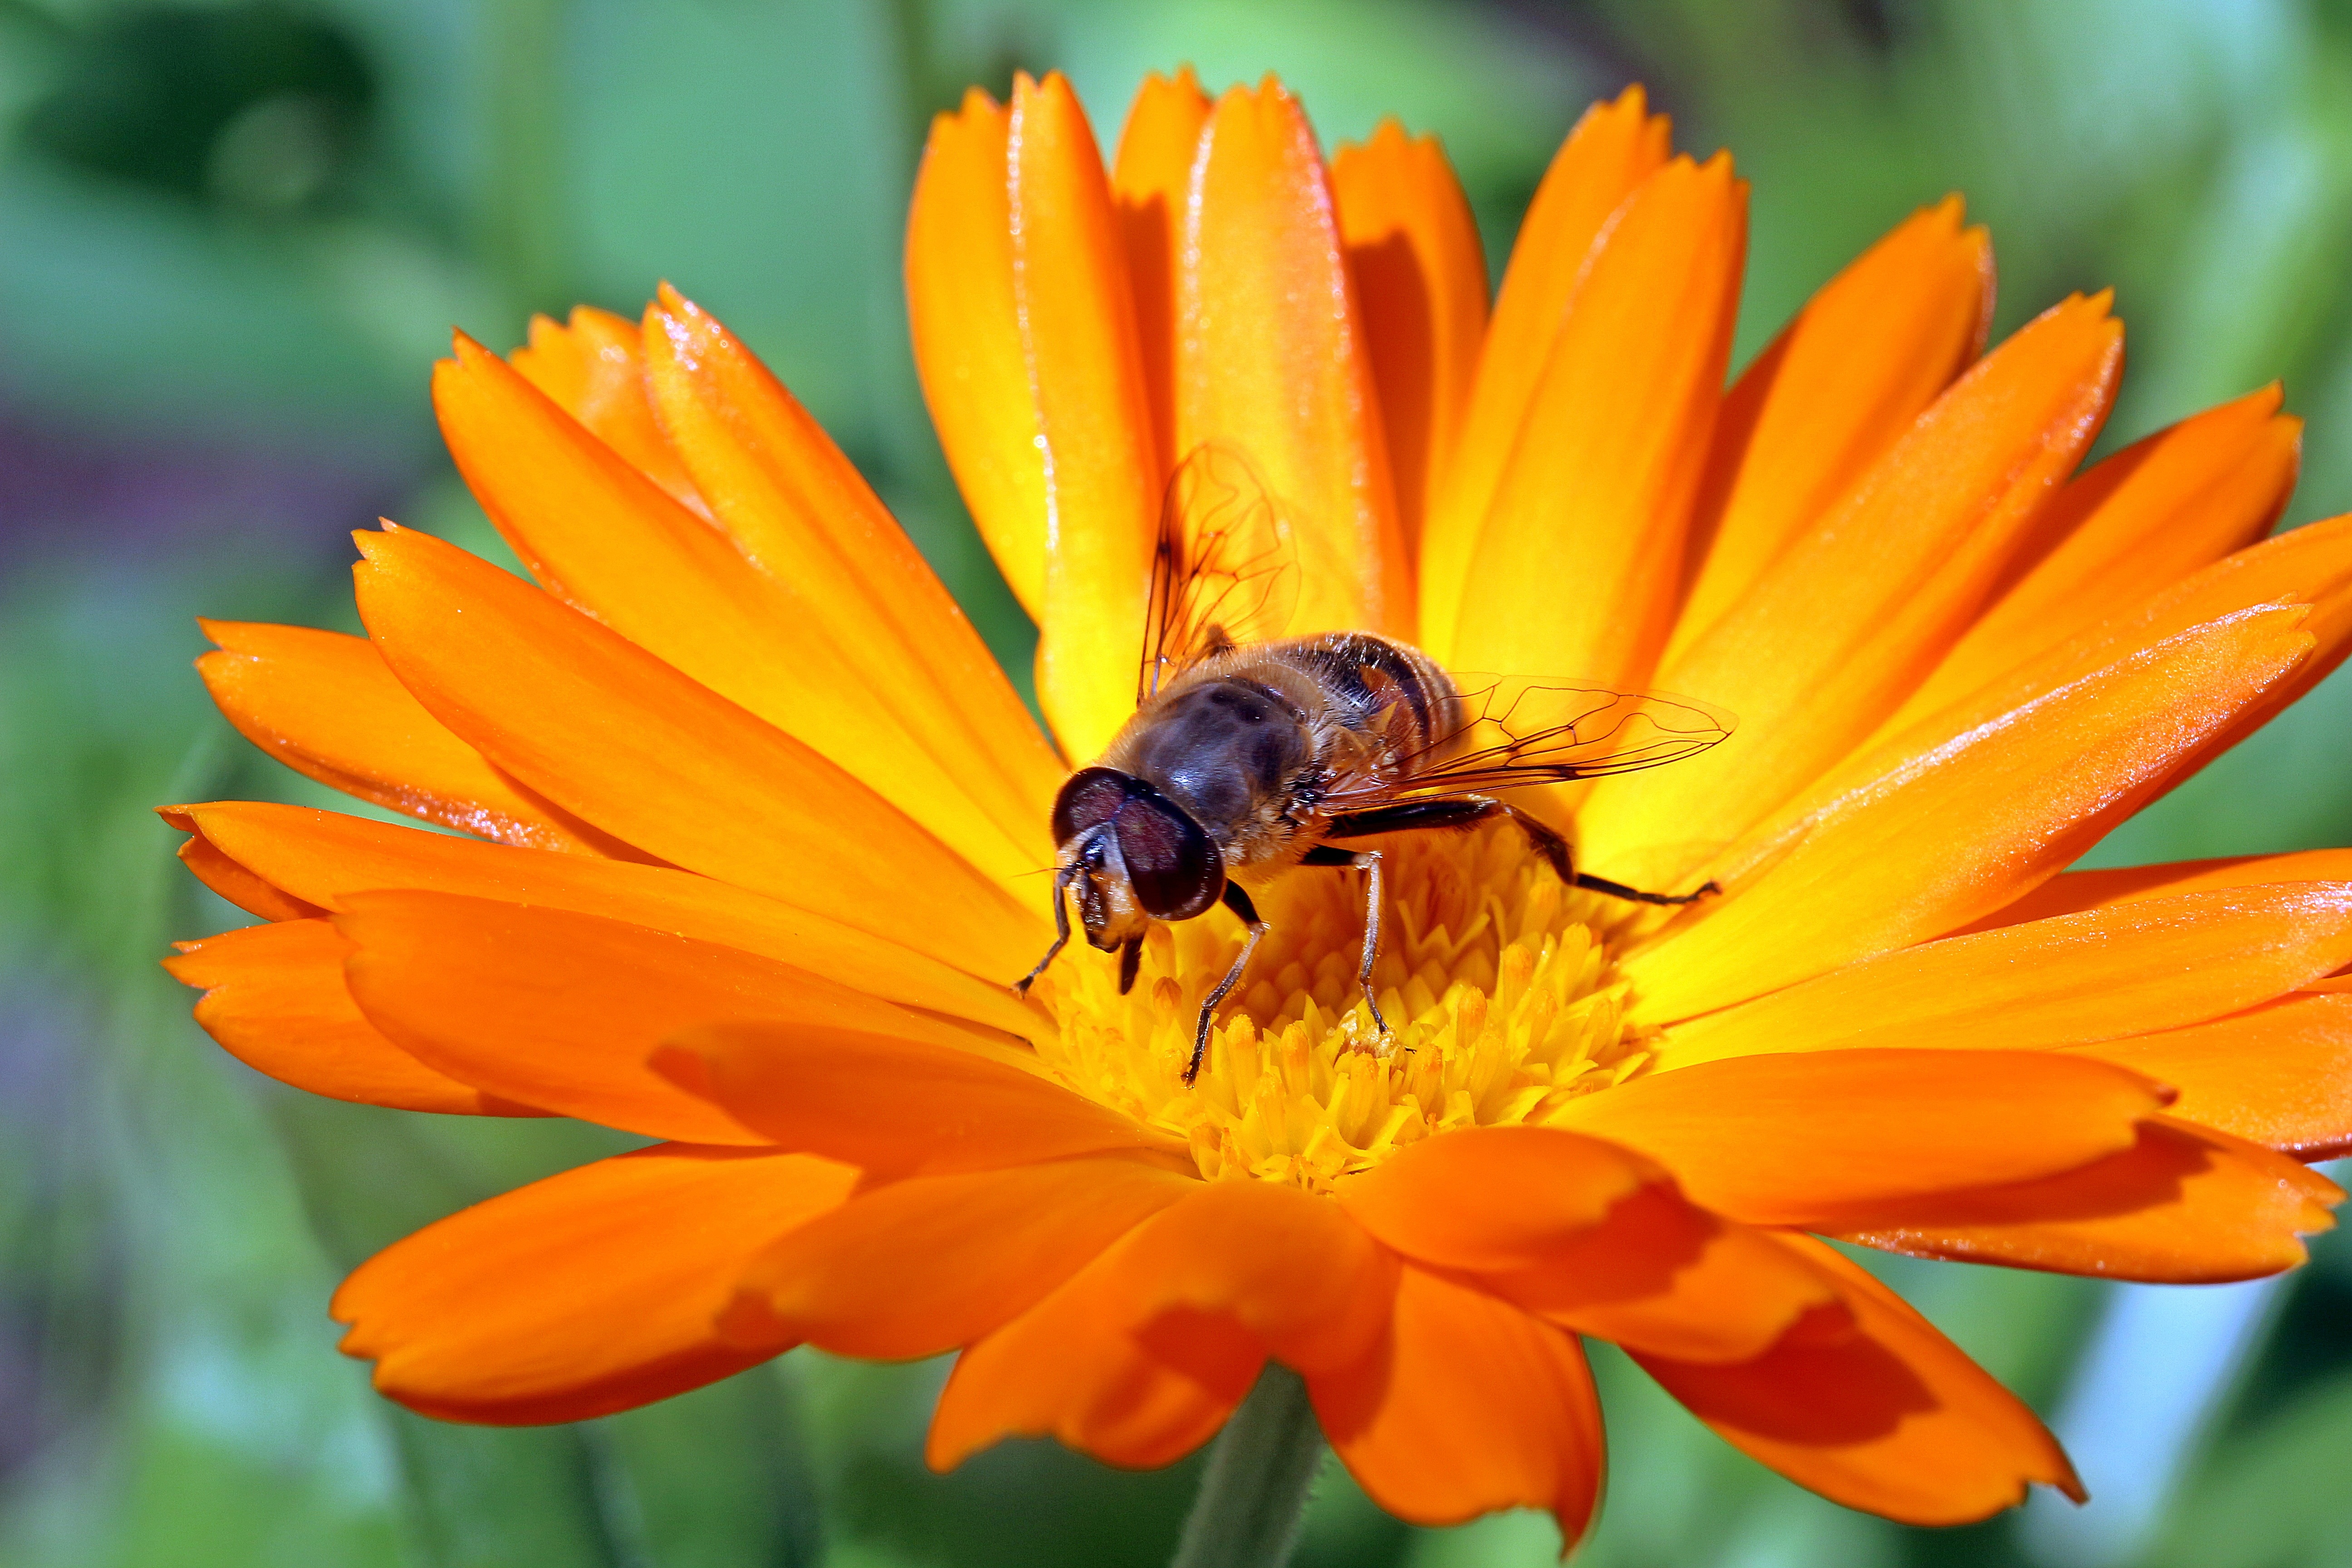
nature, blossom, plant, photography, flower, petal, bloom, orange, pollen, herb, insect, botany, yellow, close, flora, fauna, invertebrate, wildflower, close up, hoverfly, gardening, bee, resting, nectar, marigold, composites, medicinal plant, macro photography, flowering plant, honey bee, nectar search, calendula, summer flower, dung fly, land plant, membrane winged insect